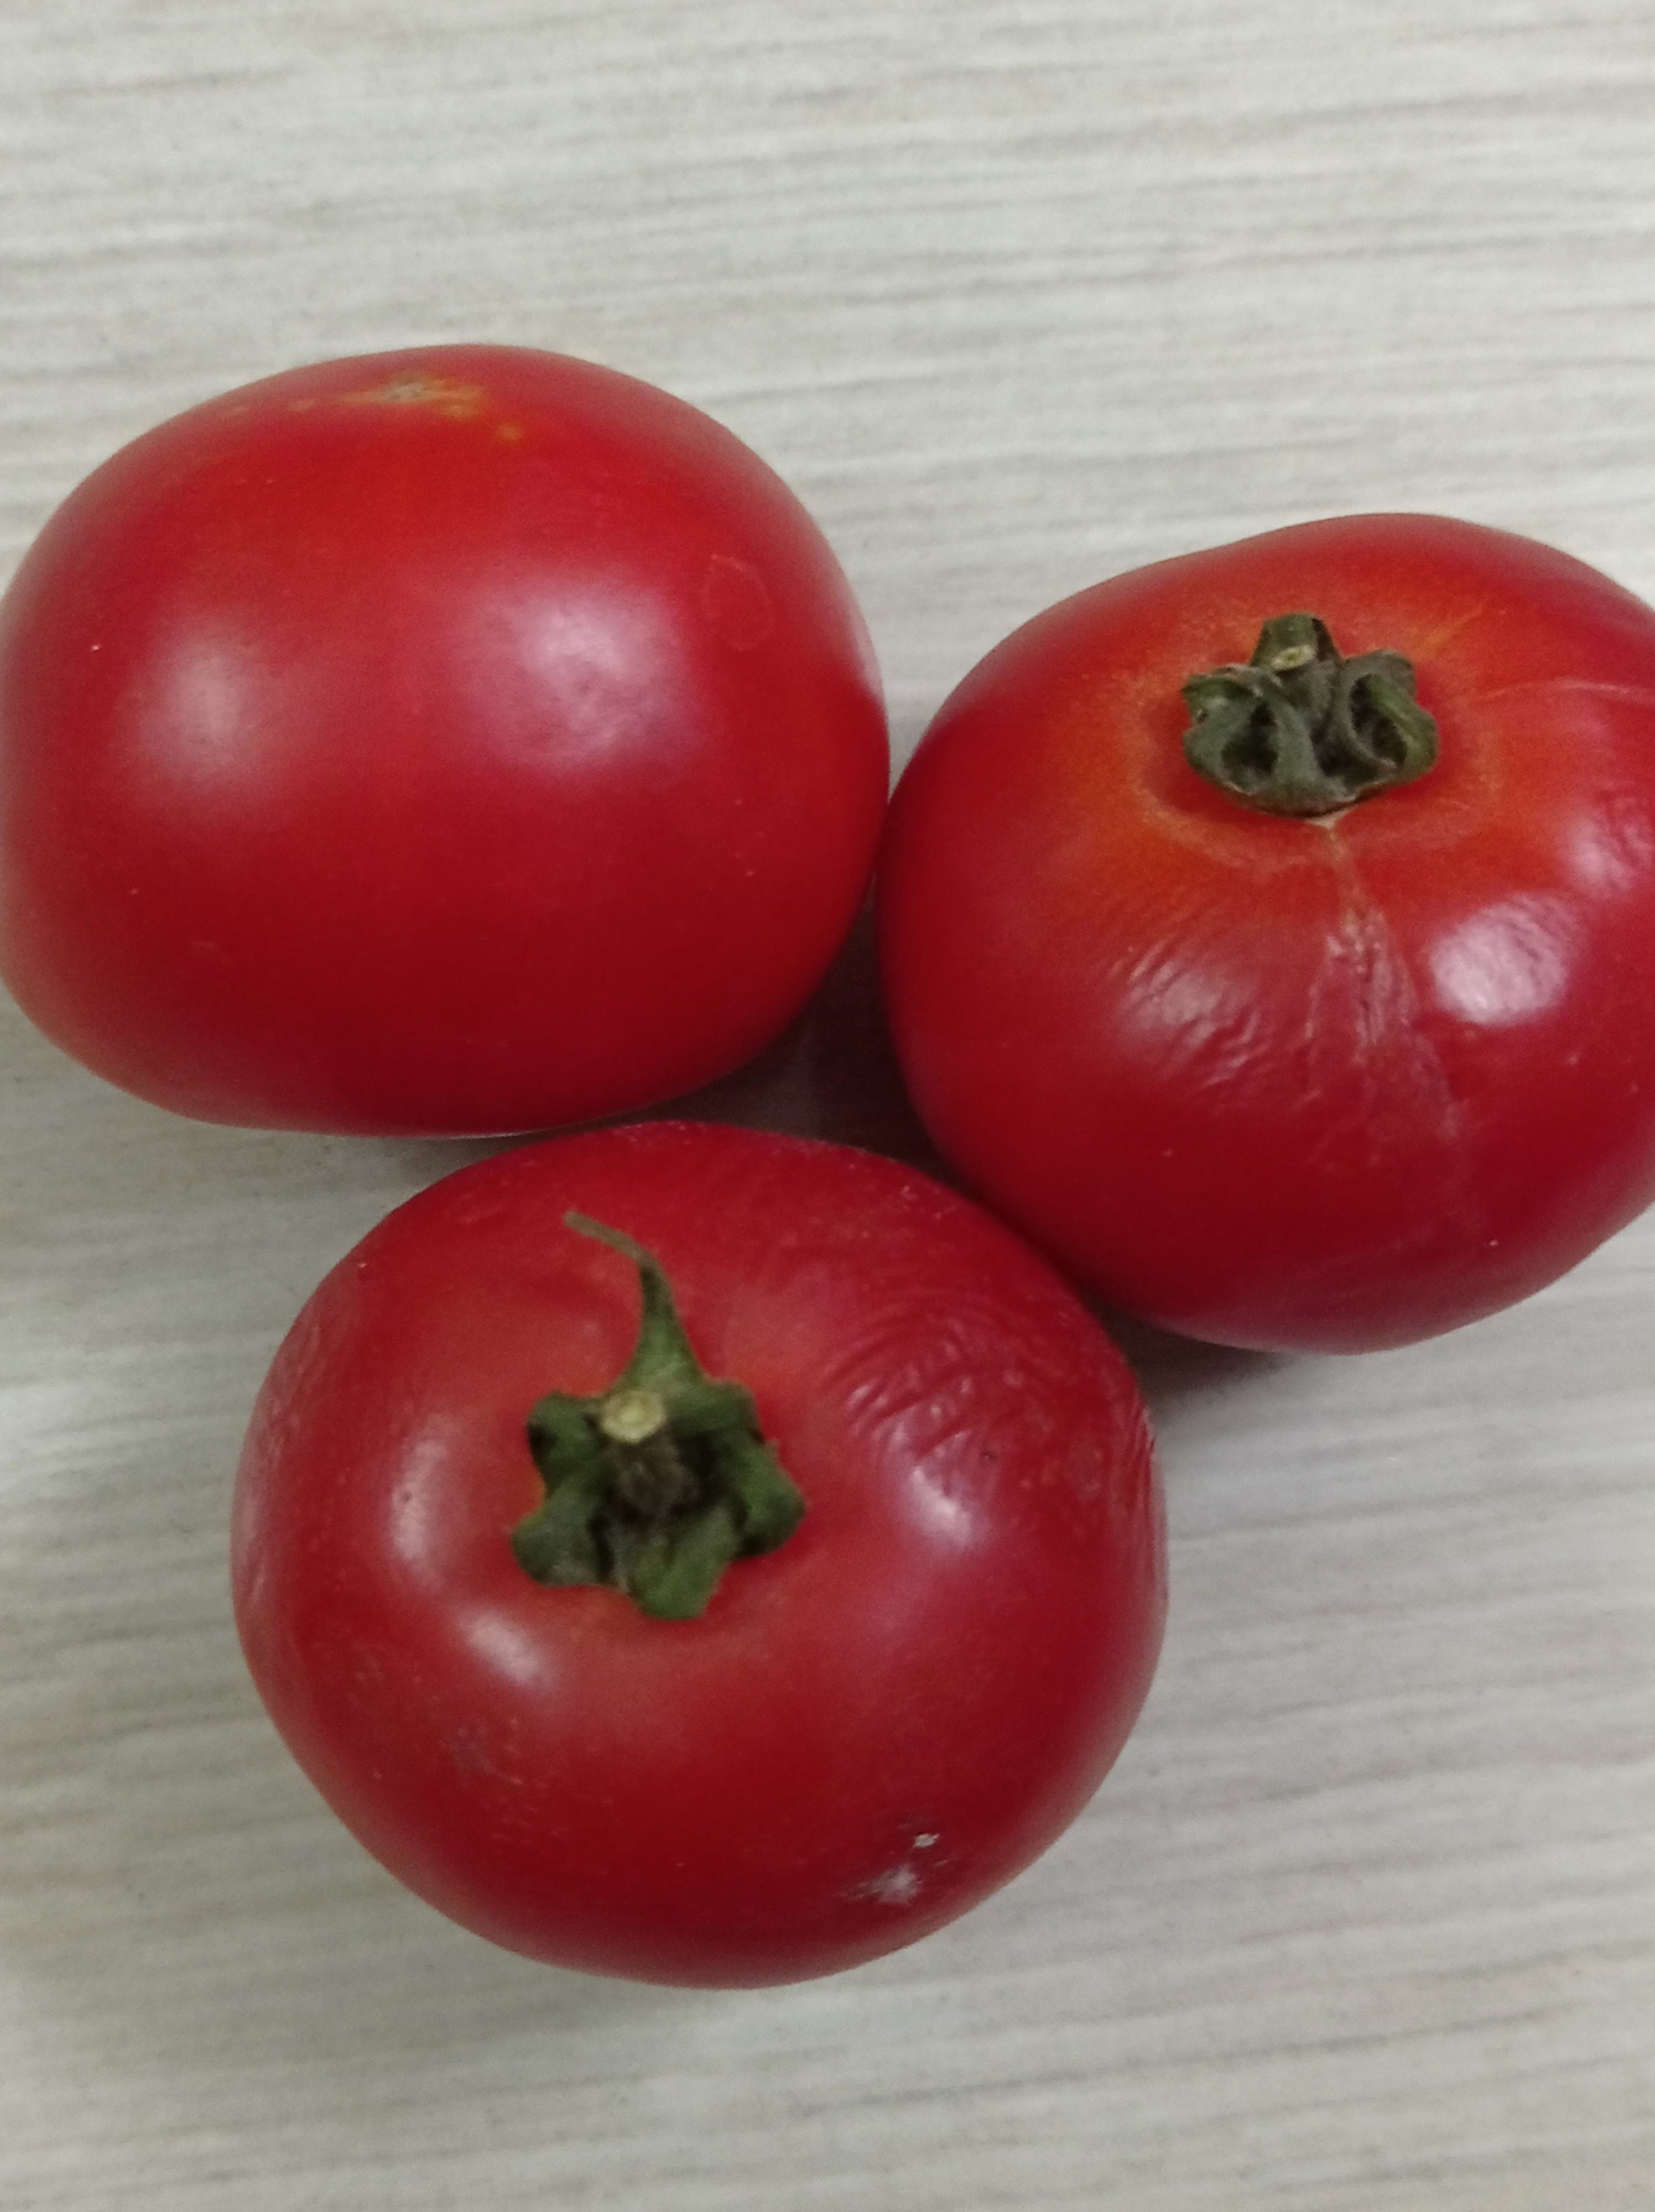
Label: Fresh